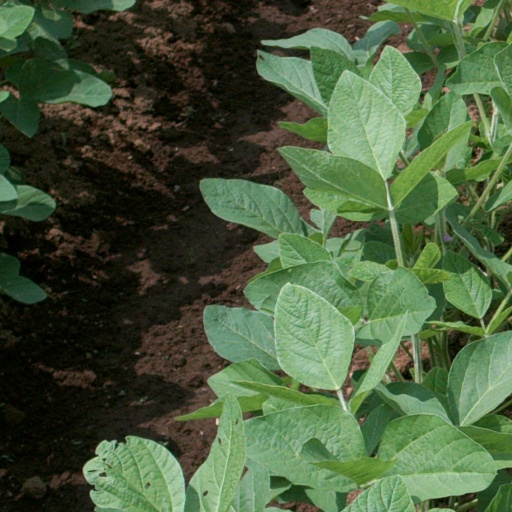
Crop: soybean